Charles Moore (photographer)

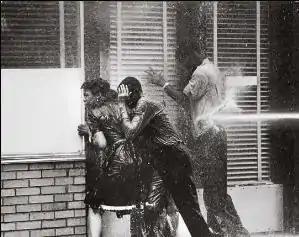
A Moore photograph of the Children's Crusade in Birmingham, Alabama, on May 3, 1963

On the day of September 3, 1958, Charles Moore was photographing a court case involving Ralph Abernathy for the "Montgomery Advertiser" when Moore witnessed two policemen attempting to arrest Dr. Martin Luther King Jr. for loitering at the crowded courthouse. Moore then followed as the two policemen took King to the police headquarters where he was charged and jailed for loitering. Moore had been the only photographer present, only because he was working to document Abernathy's case, and so his photo of King's arrest is the only one available. "Life" Magazine then picked up this photo and published it along with a collection of Moore's work over the next few years.